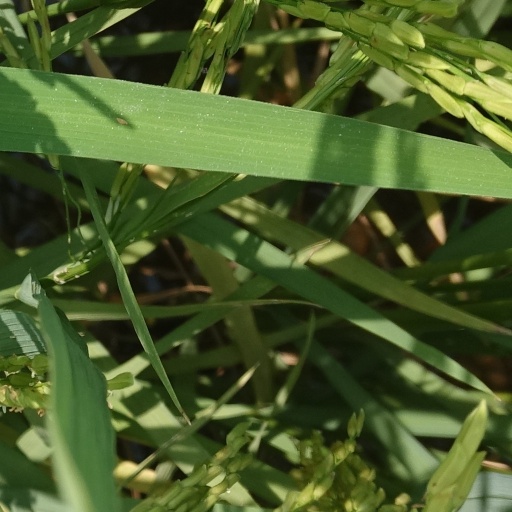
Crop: rice